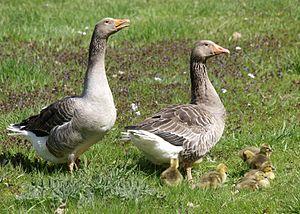
L'oie de Poméranie, parfois appelée oie de Rügen, est une race d'oie domestique de grande taille originaire de l'aire baltique et de la Poméranie.